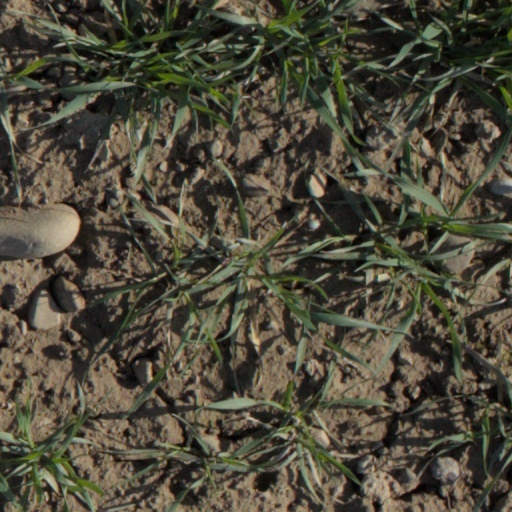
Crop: wheat